Muhanna bin Sultan

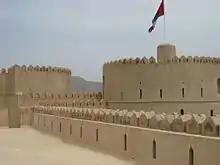
Rustaq fort

Muhanna bin Sultan was a younger brother of the great Imam Saif bin Sultan (r. 1692–1711).